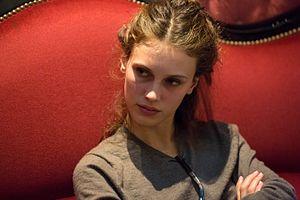
Conference de Presse Belles Familles au Grand Hotel de l'opéra de Toulouse (Salon vert)
Marine Vacth [maʁin vak], née le 9 avril 1991 à Paris, est une actrice et mannequin française. Elle a notamment joué les rôles principaux de Jeune et Jolie et L'Amant double, deux films de François Ozon.